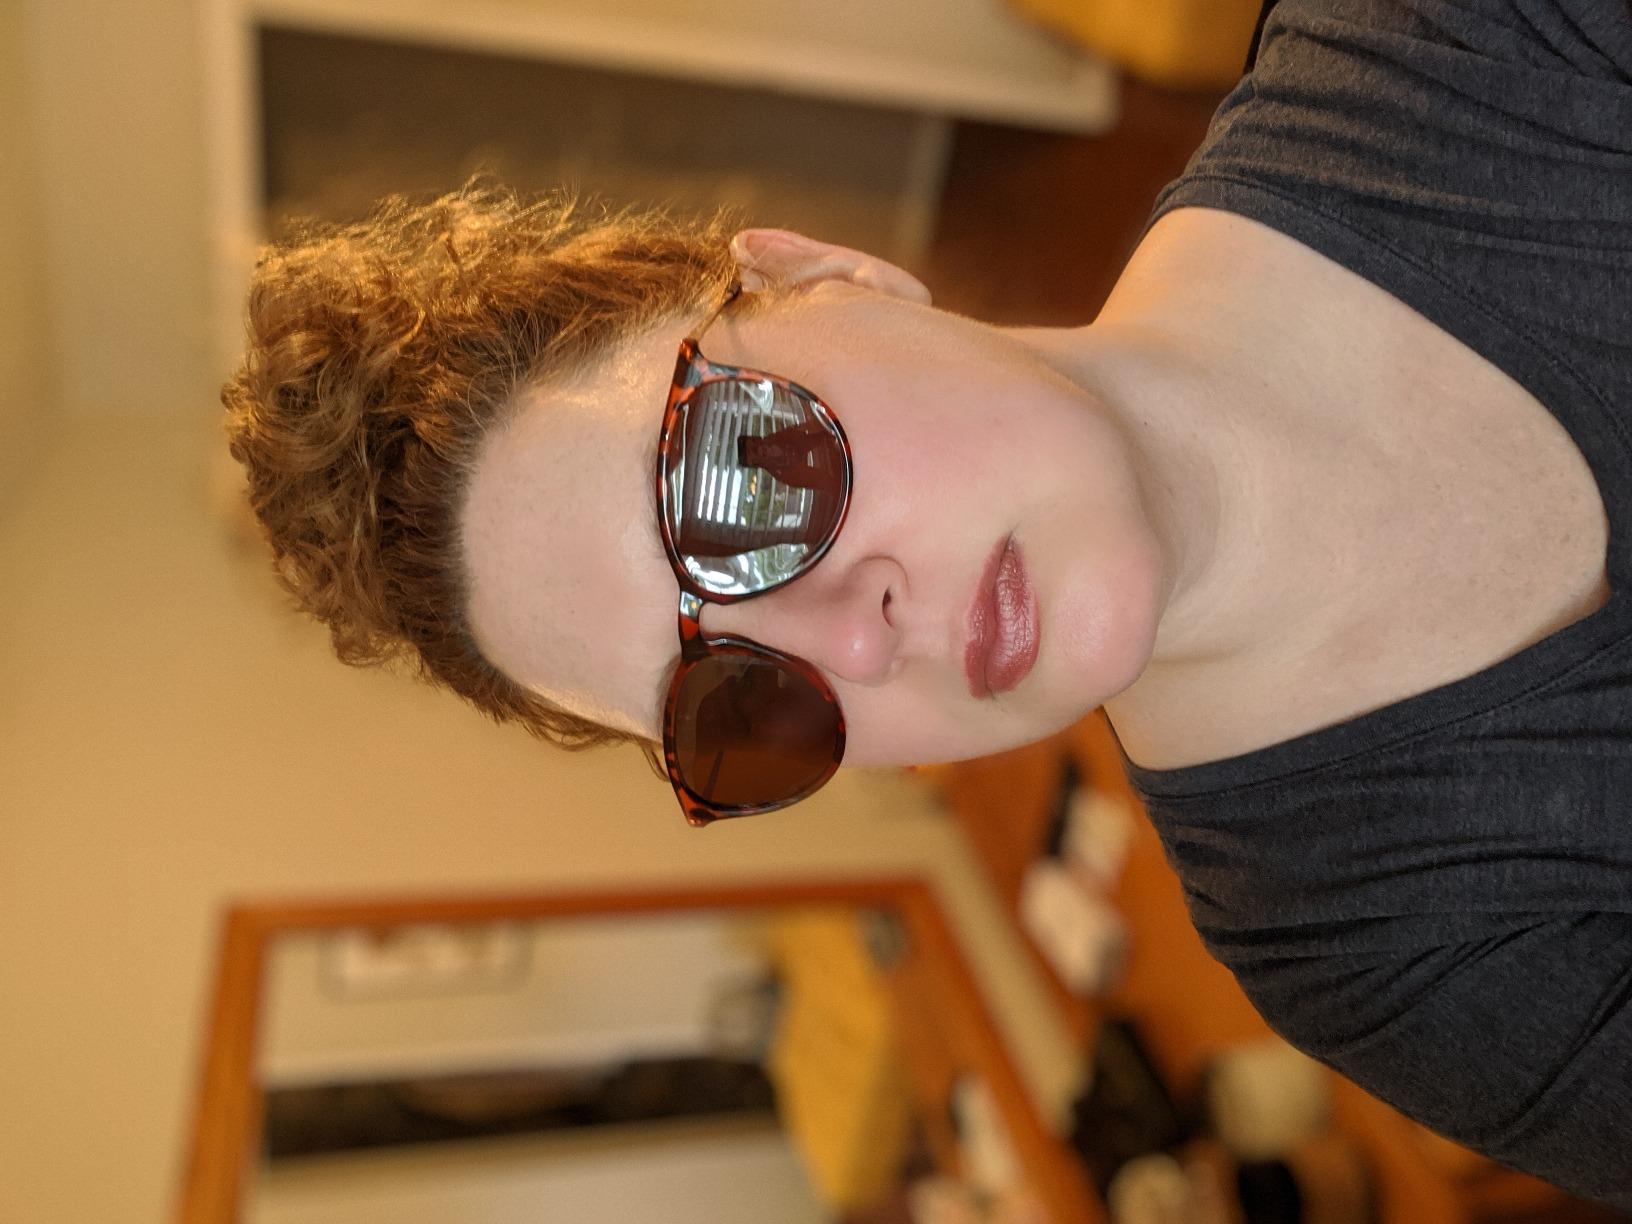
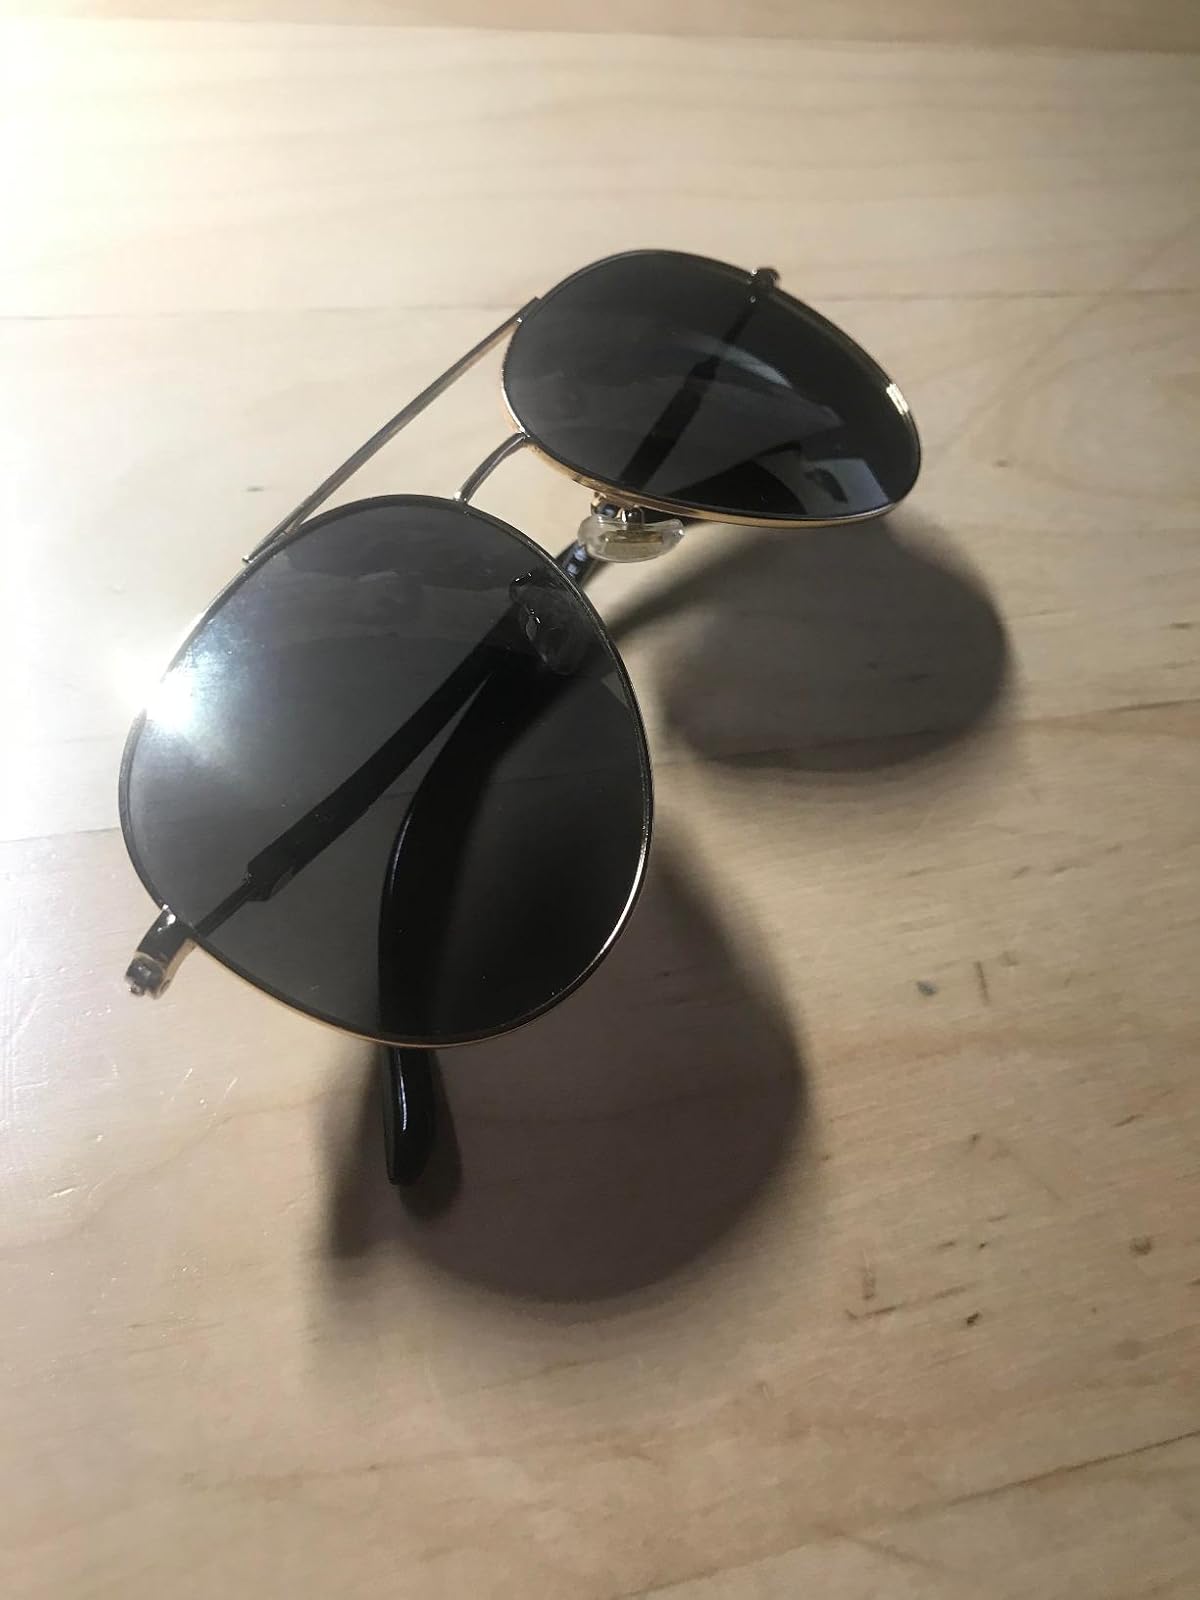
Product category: accessories_sunglasses
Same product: no